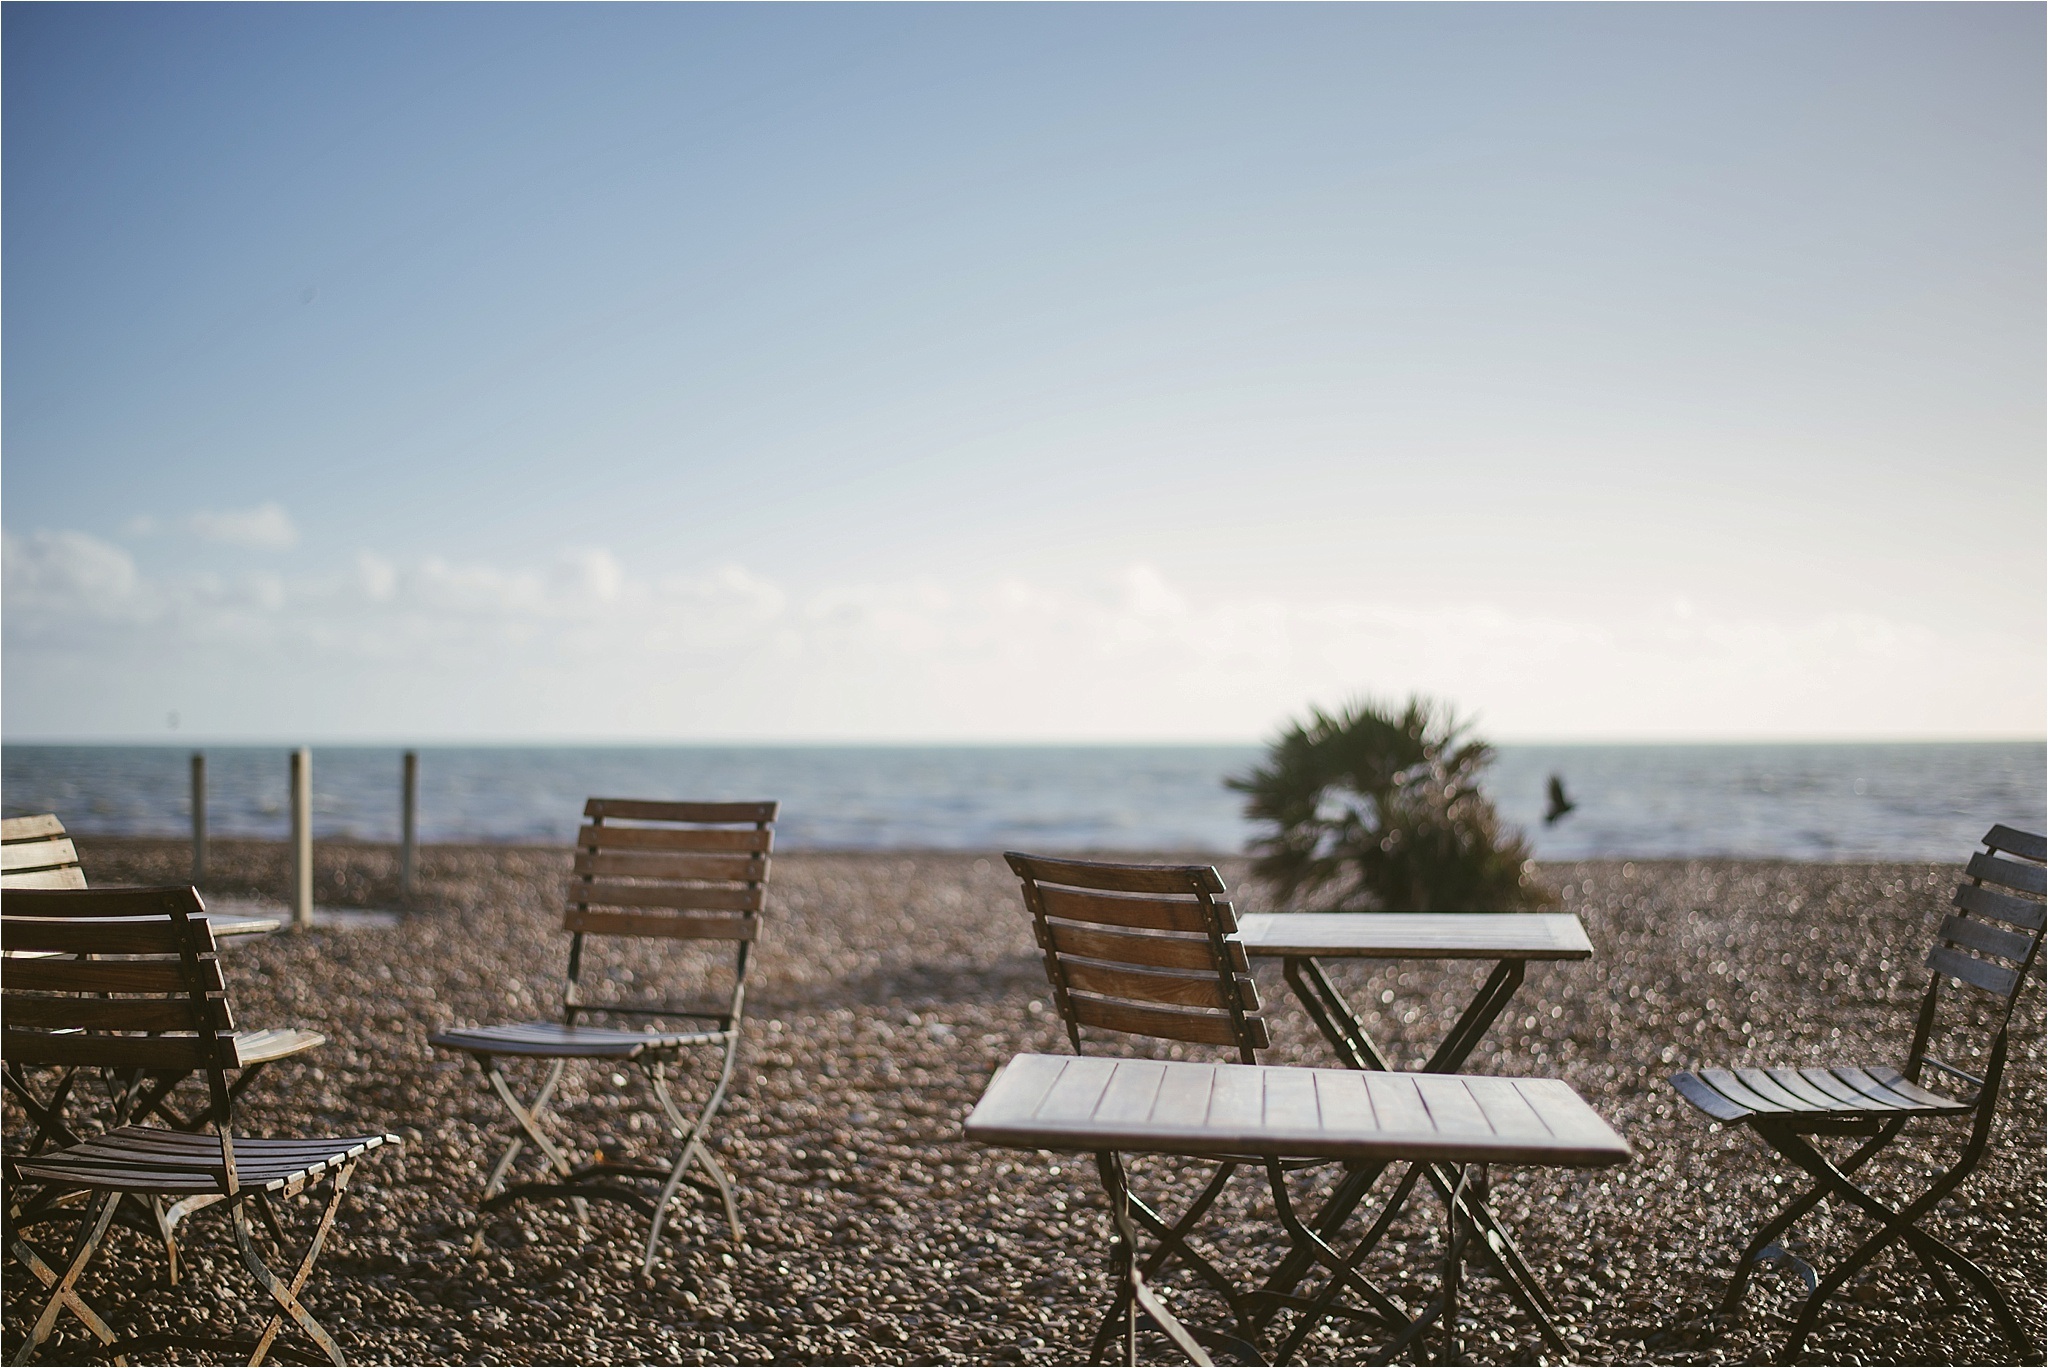
table, beach, sea, coast, water, ocean, wood, morning, shore, chair, seat, home, vacation, cottage, bay, property, furniture, resort, estate